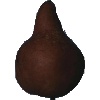
Label: Pear Kaiser 1